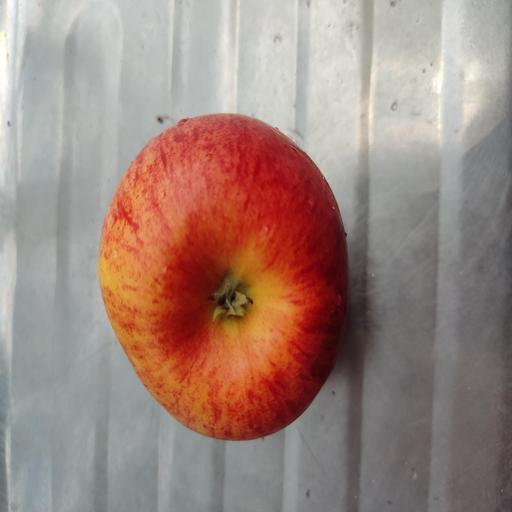
Crop type: Apple_Gala